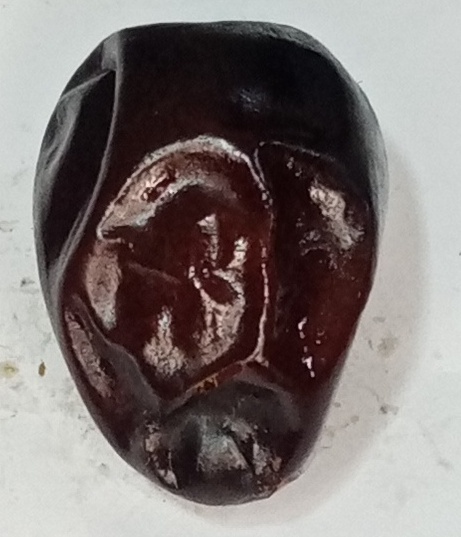
Variety: kupro
Size: large
Grade: grade-2